Society of American Indians

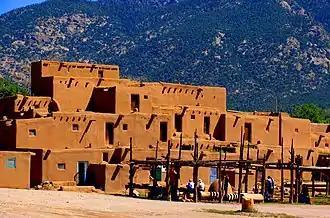
Taos Pueblo, New Mexico

The Bureau of Indian Affairs was a topic of constant and divisive debate within the Society. During the conference, a contentious discussion grew out of the perceived influence of the Bureau of Indian Affairs within the Society. Many Indians regarded the Bureau with contempt and viewed it as representing white oppression and control, and that Indians affiliated with the Bureau worked against the race. McKenzie noted that "a considerable body of Indians are positively afraid of and opposed to the government," and that they feel "a government employee is not morally free to express his own independent judgment." At the first Columbus conference, Charles Edwin Dagenett, who as Supervisor of Employment was the highest ranking Indian in the Bureau, was elected Secretary-Treasurer. This contributed to suspicion among Indians of white control of the Society. Society leaders debated whether the Bureau of Indian Affairs and federal reservation system should be abolished and whether employees of the Bureau holding offices could be loyal to the "race" and the Society. Dr. Carlos Montezuma and Father Philip B. Gordon believed it was not possible for a member in the employment of the government to be at the same time loyal to the Society, while Rev. Coolidge, Marie Baldwin and Gertrude Bonnin maintained it was possible for an employee of the Indian Service to be an equally loyal to his race and to his government. Montezuma detested the Bureau of Indian Affairs and reservation life, and soon became convinced the Society was a puppet of the Bureau. At the fifth annual conference in Lawrence, Kansas, September 28–October 3, 1915, Coolidge was re-elected president and Arthur C. Parker as secretary, and Daganett was replaced as first vice-president by William A. Durant. Afterwards, Daganett and Rosa B. Laflesche, the assistant secretary in the Washington office, withdrew from Society affairs.